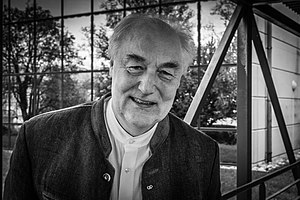
Hervé This
Hervé This er en fransk kemiker som specialiseret sig i molekylær gastronomi.